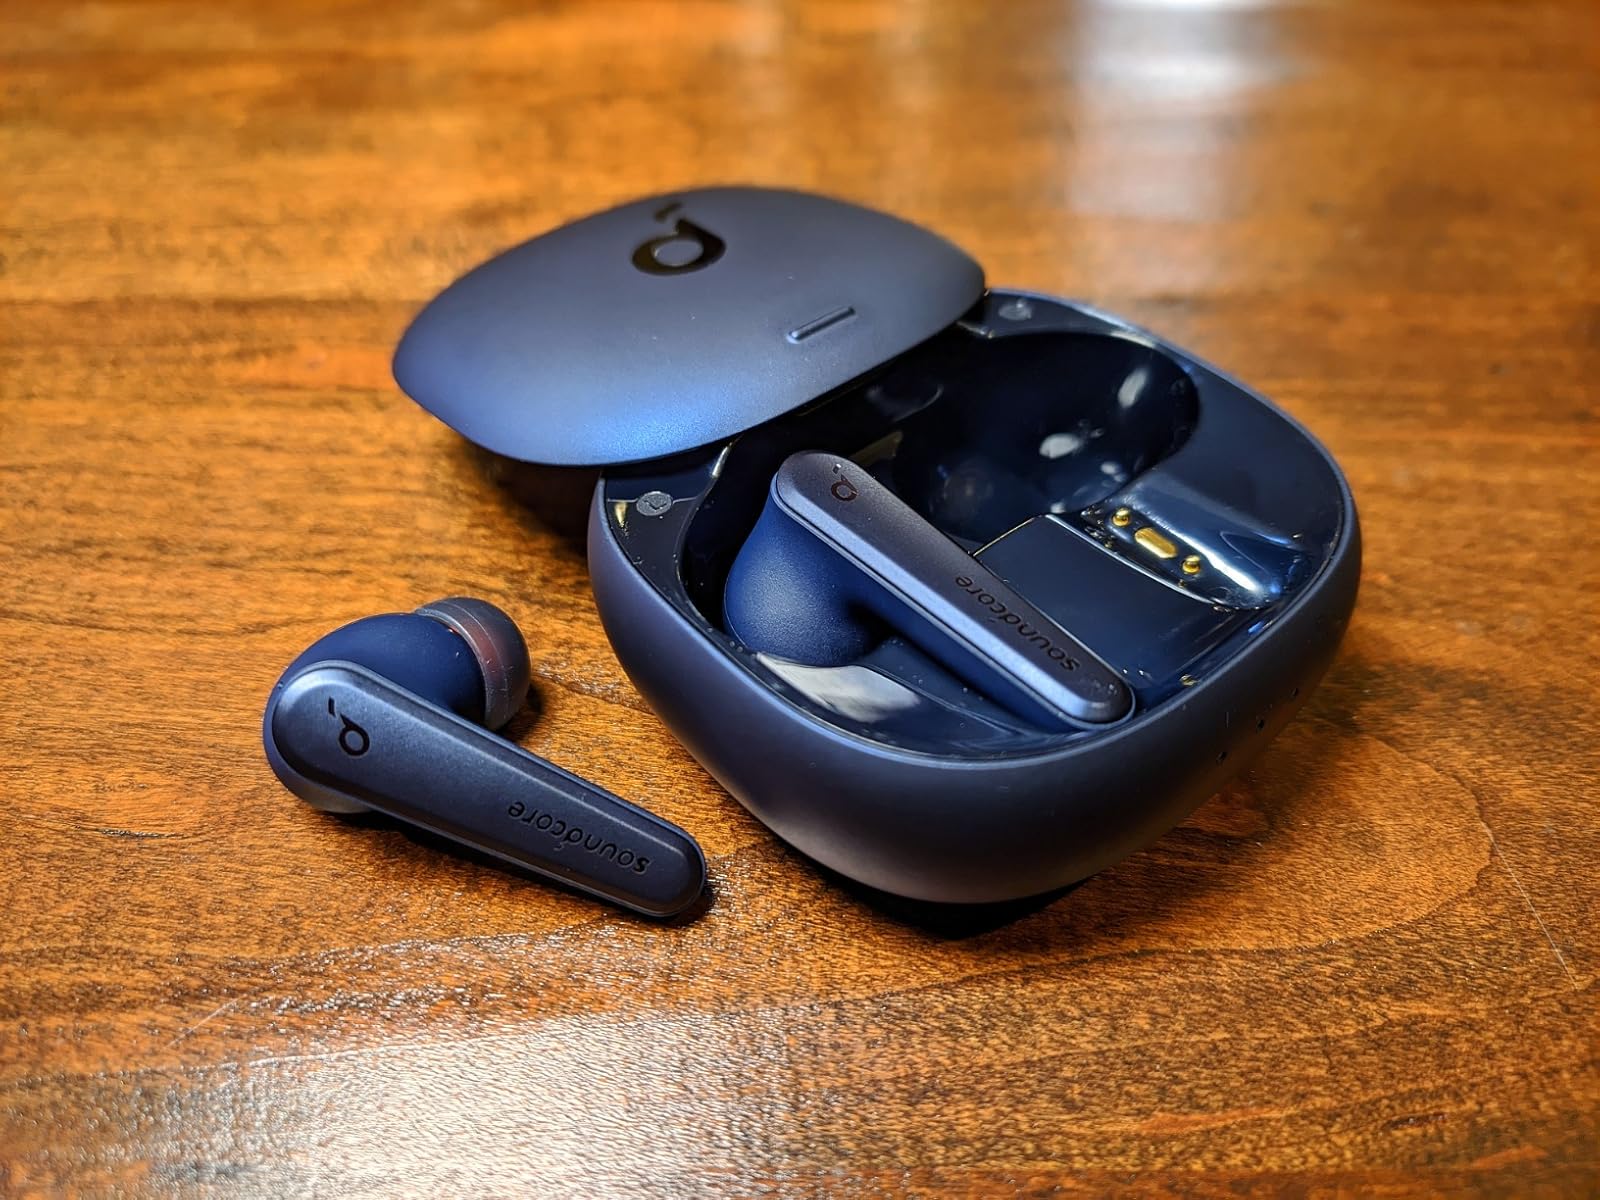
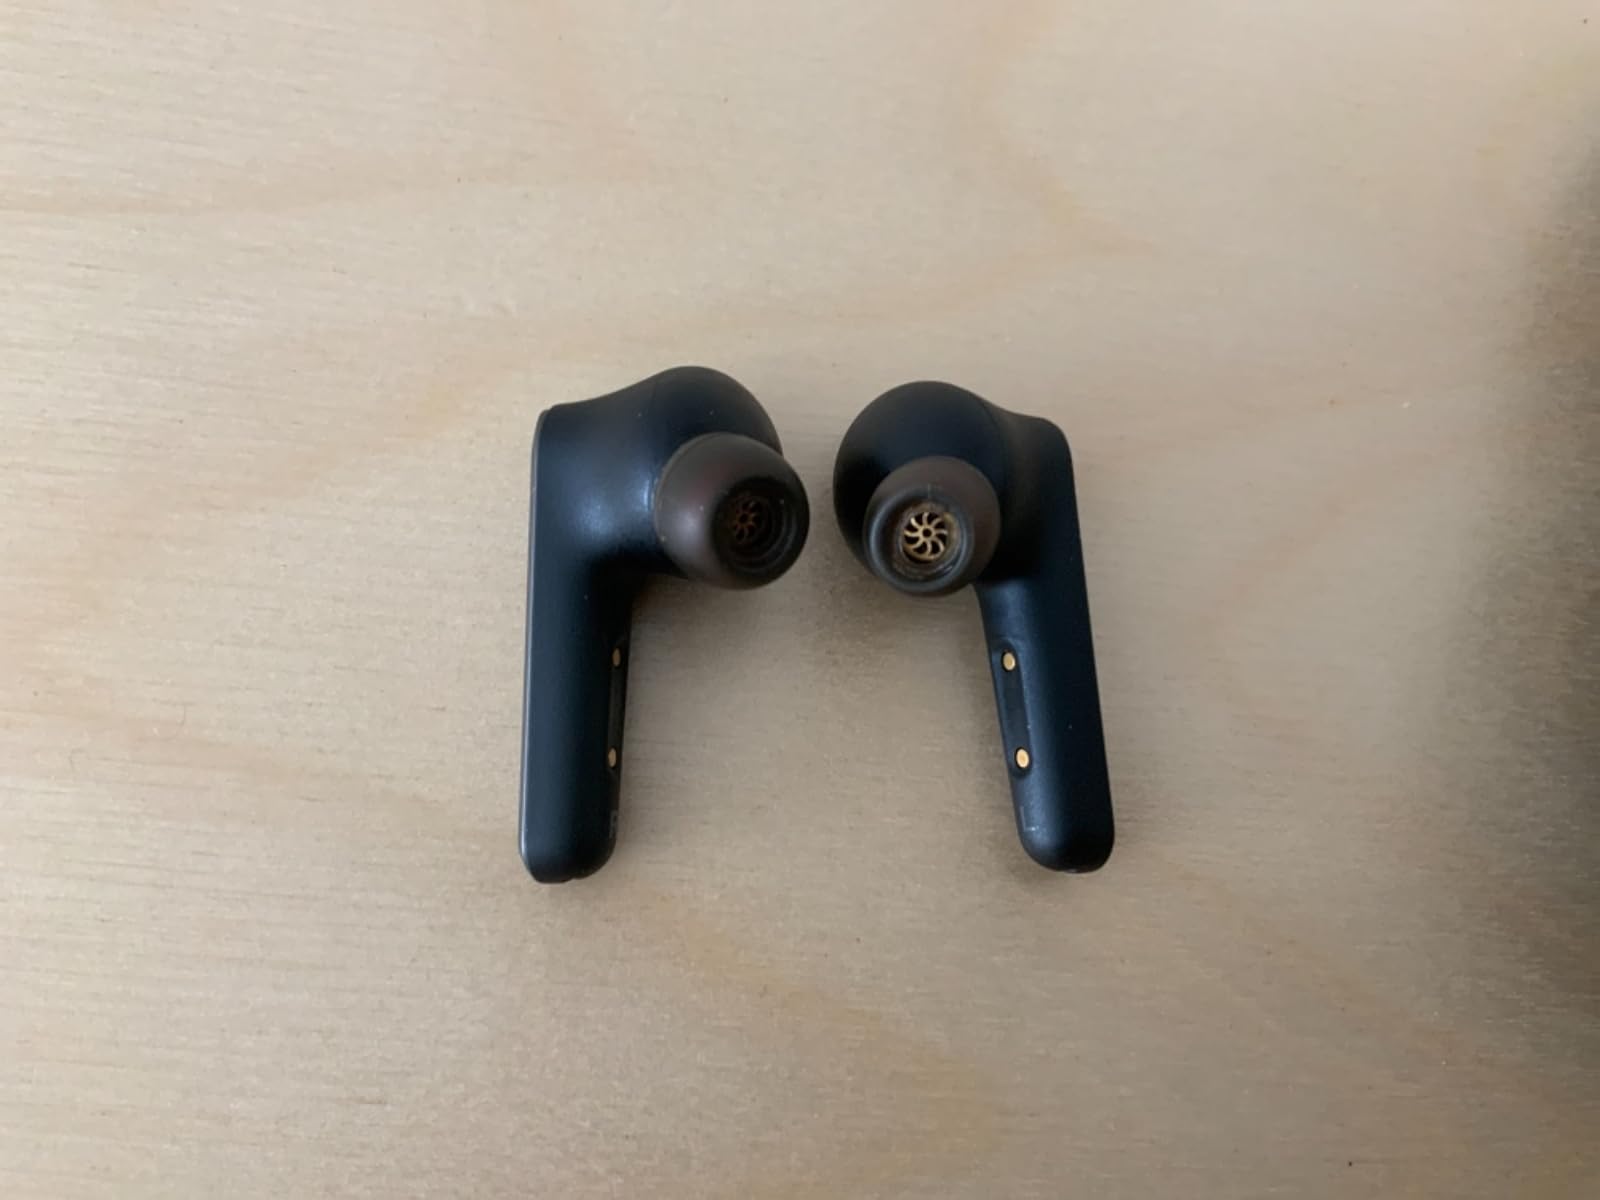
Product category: earbuds
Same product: no